Sensors for arc welding

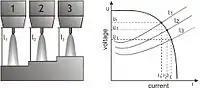
Figure 7. Arc characteristics

Stable working points in arc welding are developing as interface between process characteristic and power source characteristic (Figure 7). The process characteristic specifies the connection between a stable arc voltage and the appropriate current rating of the process under constant boundary conditions. A family of characteristics is achieved via the variation of the arc length / torch distance.